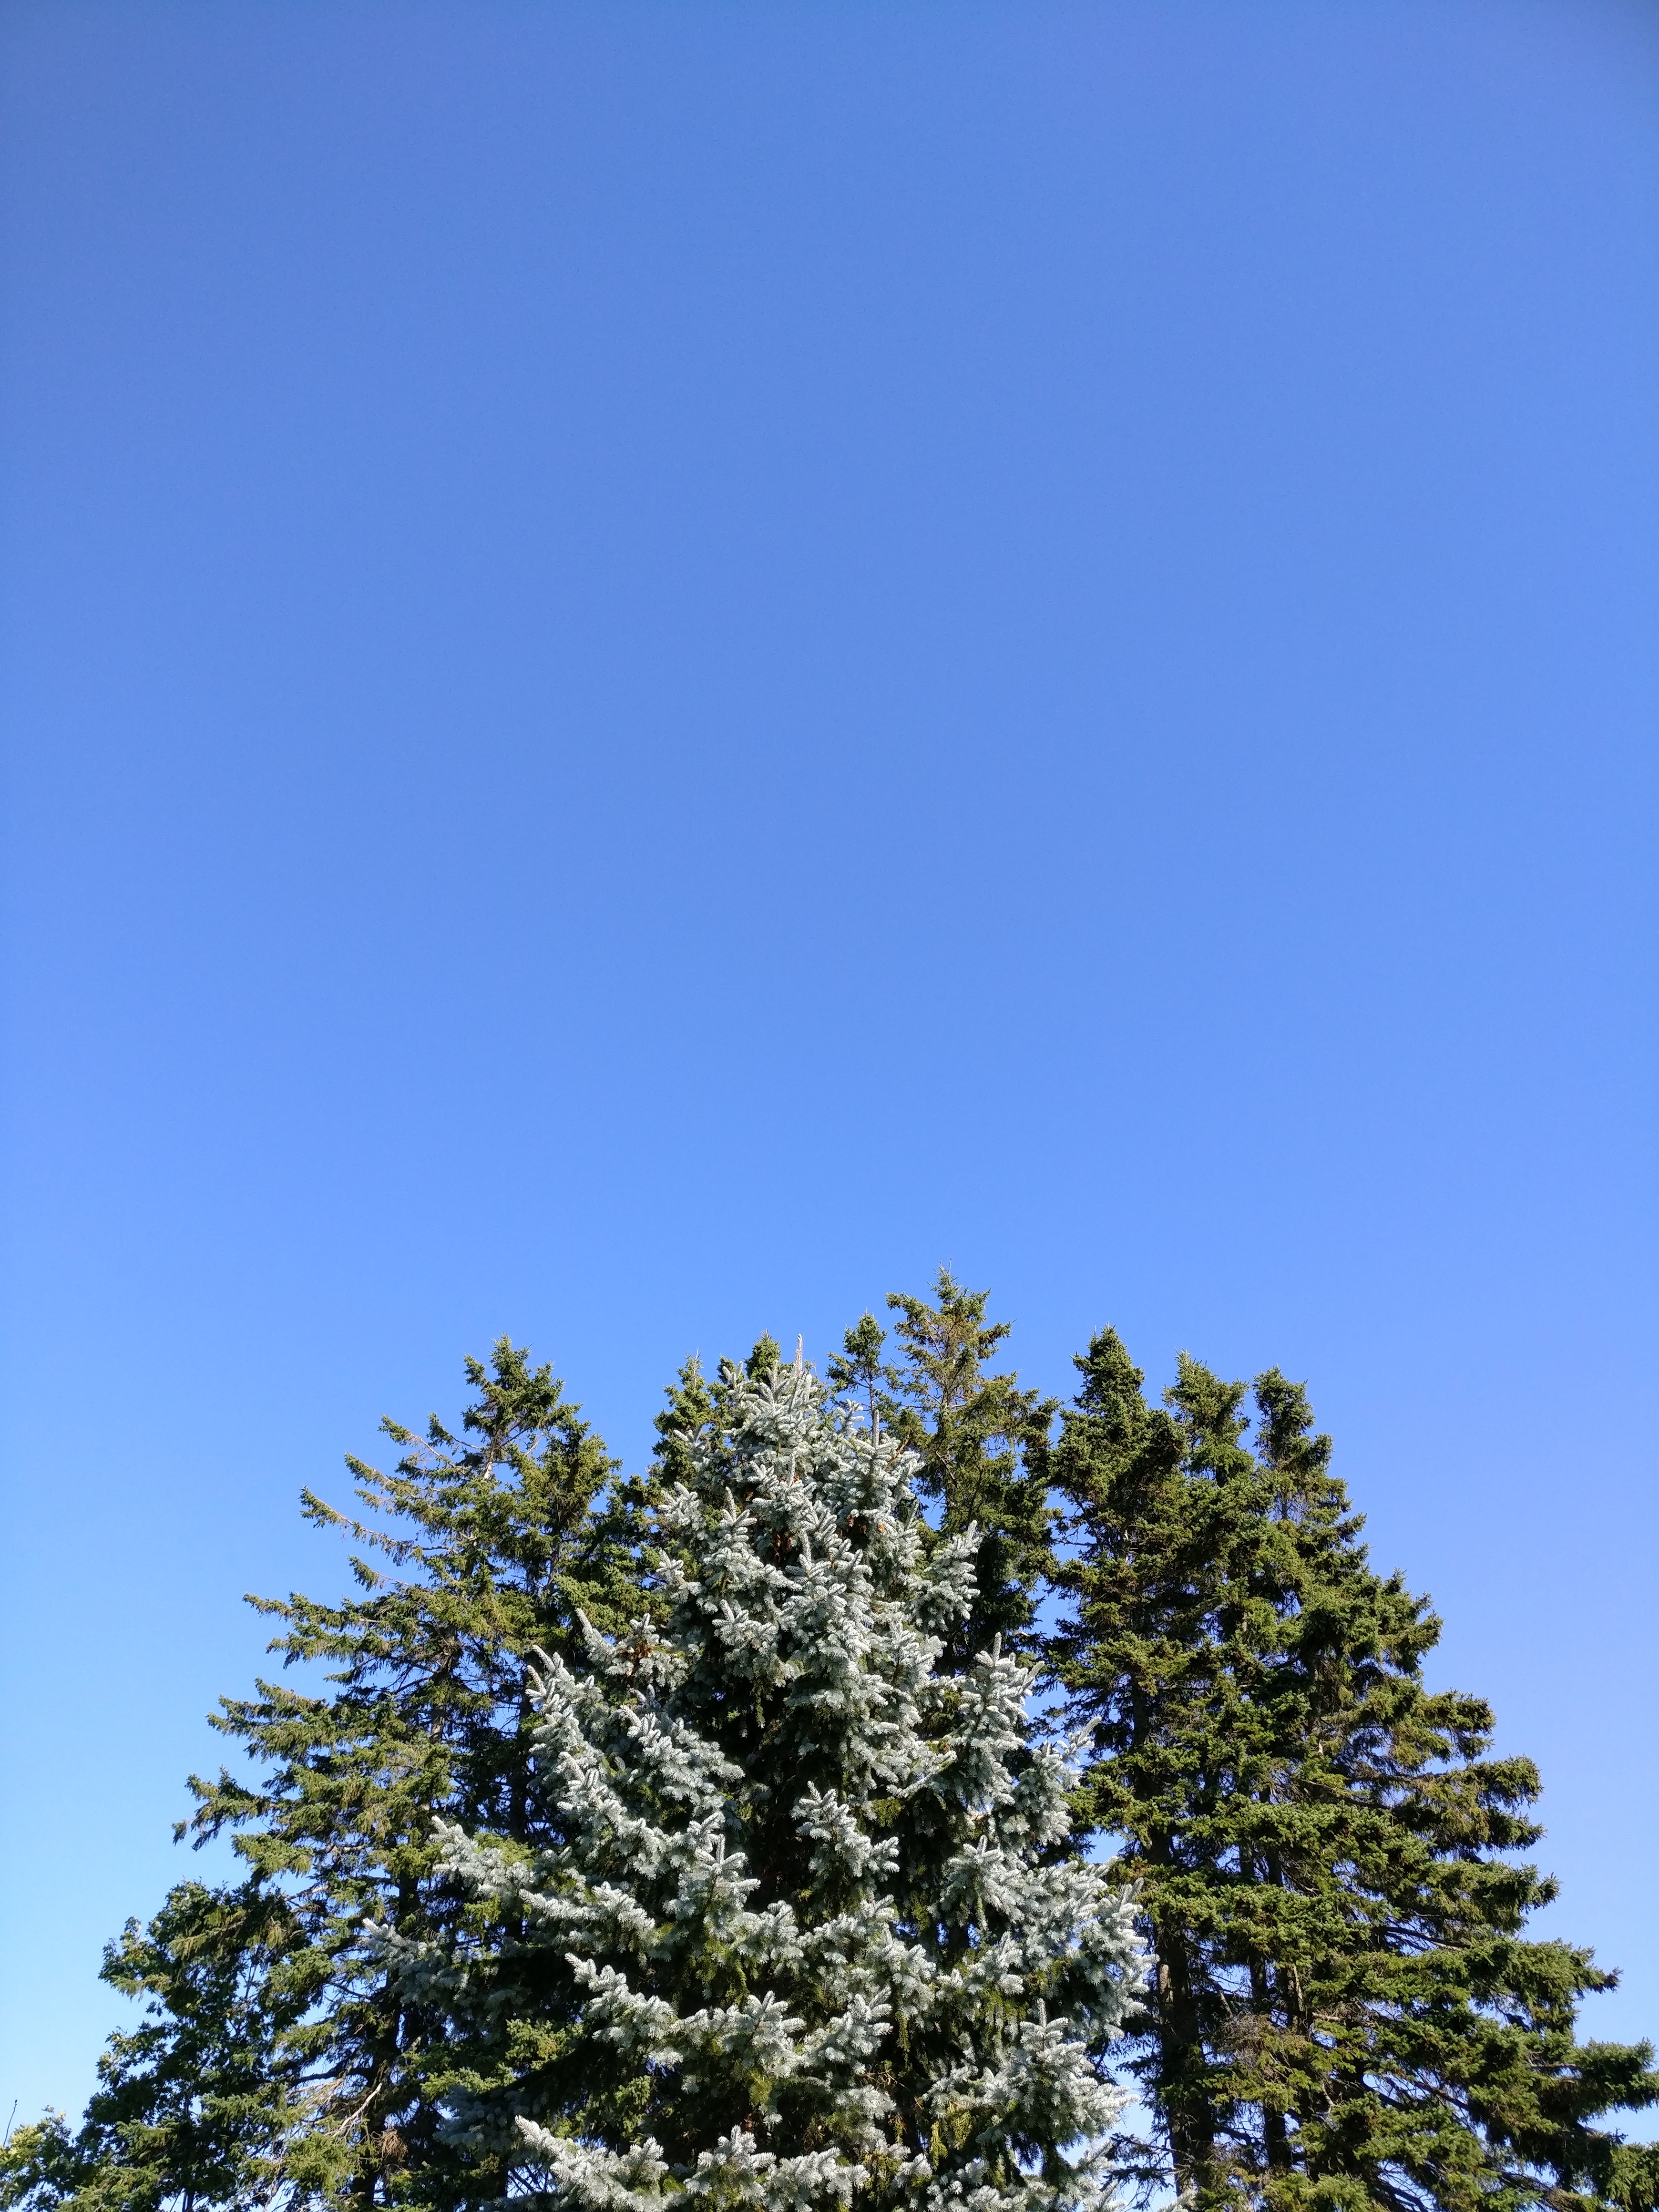
tree, branch, plant, sky, sunlight, leaf, blue, fir, spruce, ecosystem, biome, woody plant, land plant